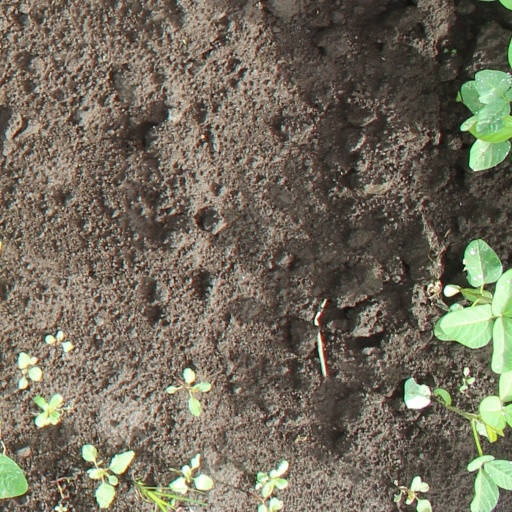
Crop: soybean